China–Iraq relations

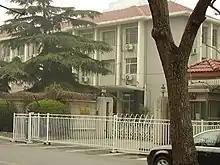
Embassy of Iraq in China

Chinese Muslims fought against Japan in World War II. In order to gain backing for the Republic of China in Muslim countries, Egypt, Syria, and Turkey was visited by Hui Muslim 馬賦良 Ma Fuliang and Uyghur Muslim Isa Yusuf Alptekin in 1939. The Hindu leaders Tagore and Gandhi and Muslim Jinnah both discussed the war with the Chinese Muslim delegation under Ma Fuliang while in Turkey İsmet İnönü met with the Chinese Muslim delegation. Newspapers in Republican China reported the visit. Ma Fuliang and Isa were working for Zhu Jiahua.